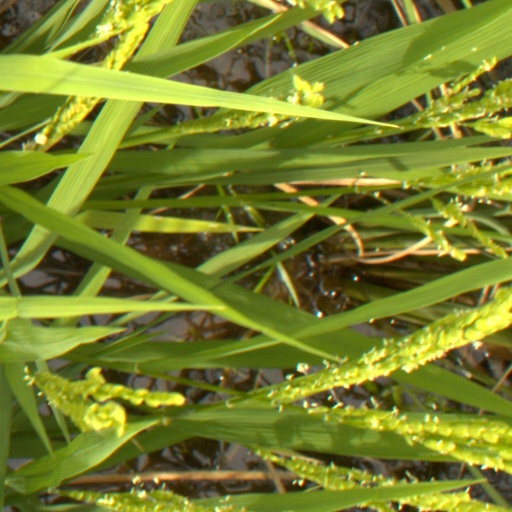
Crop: rice